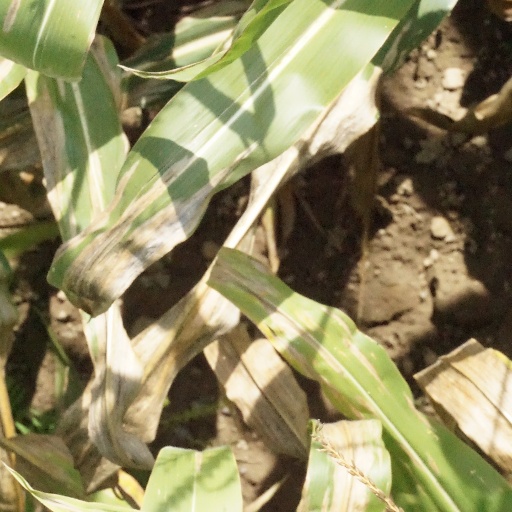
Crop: maize; corn